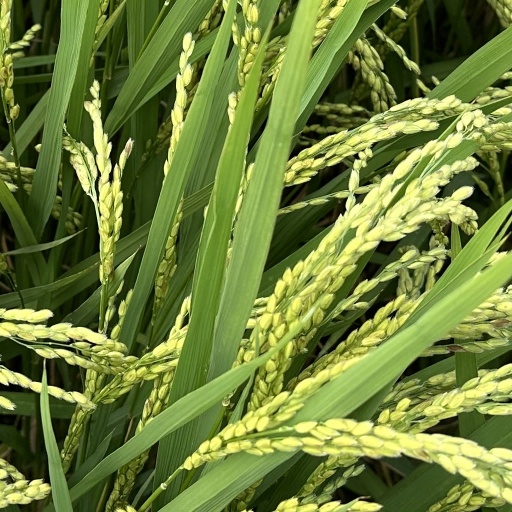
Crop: rice